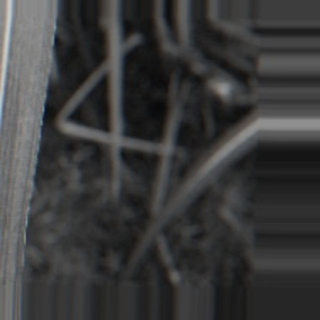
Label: sugarcane_bacterial_blight